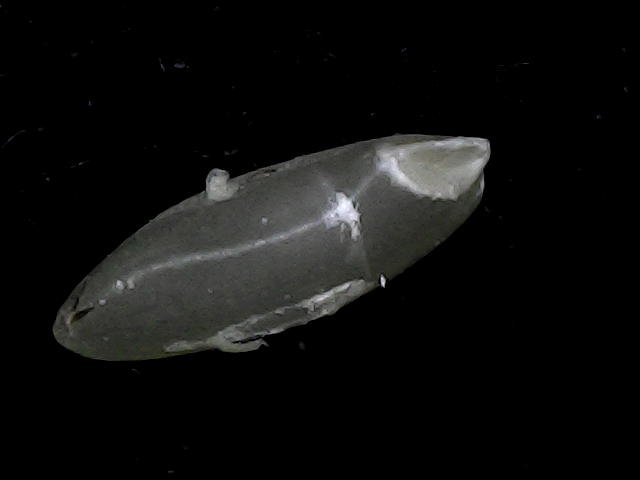
Rice variety: BD95